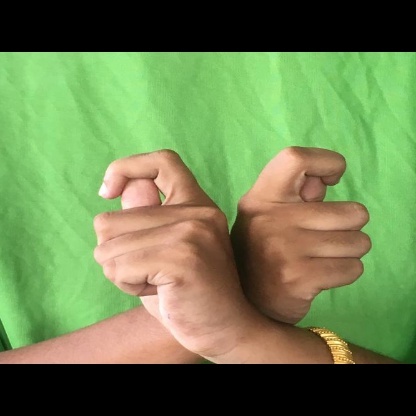
Mudra: Berunda